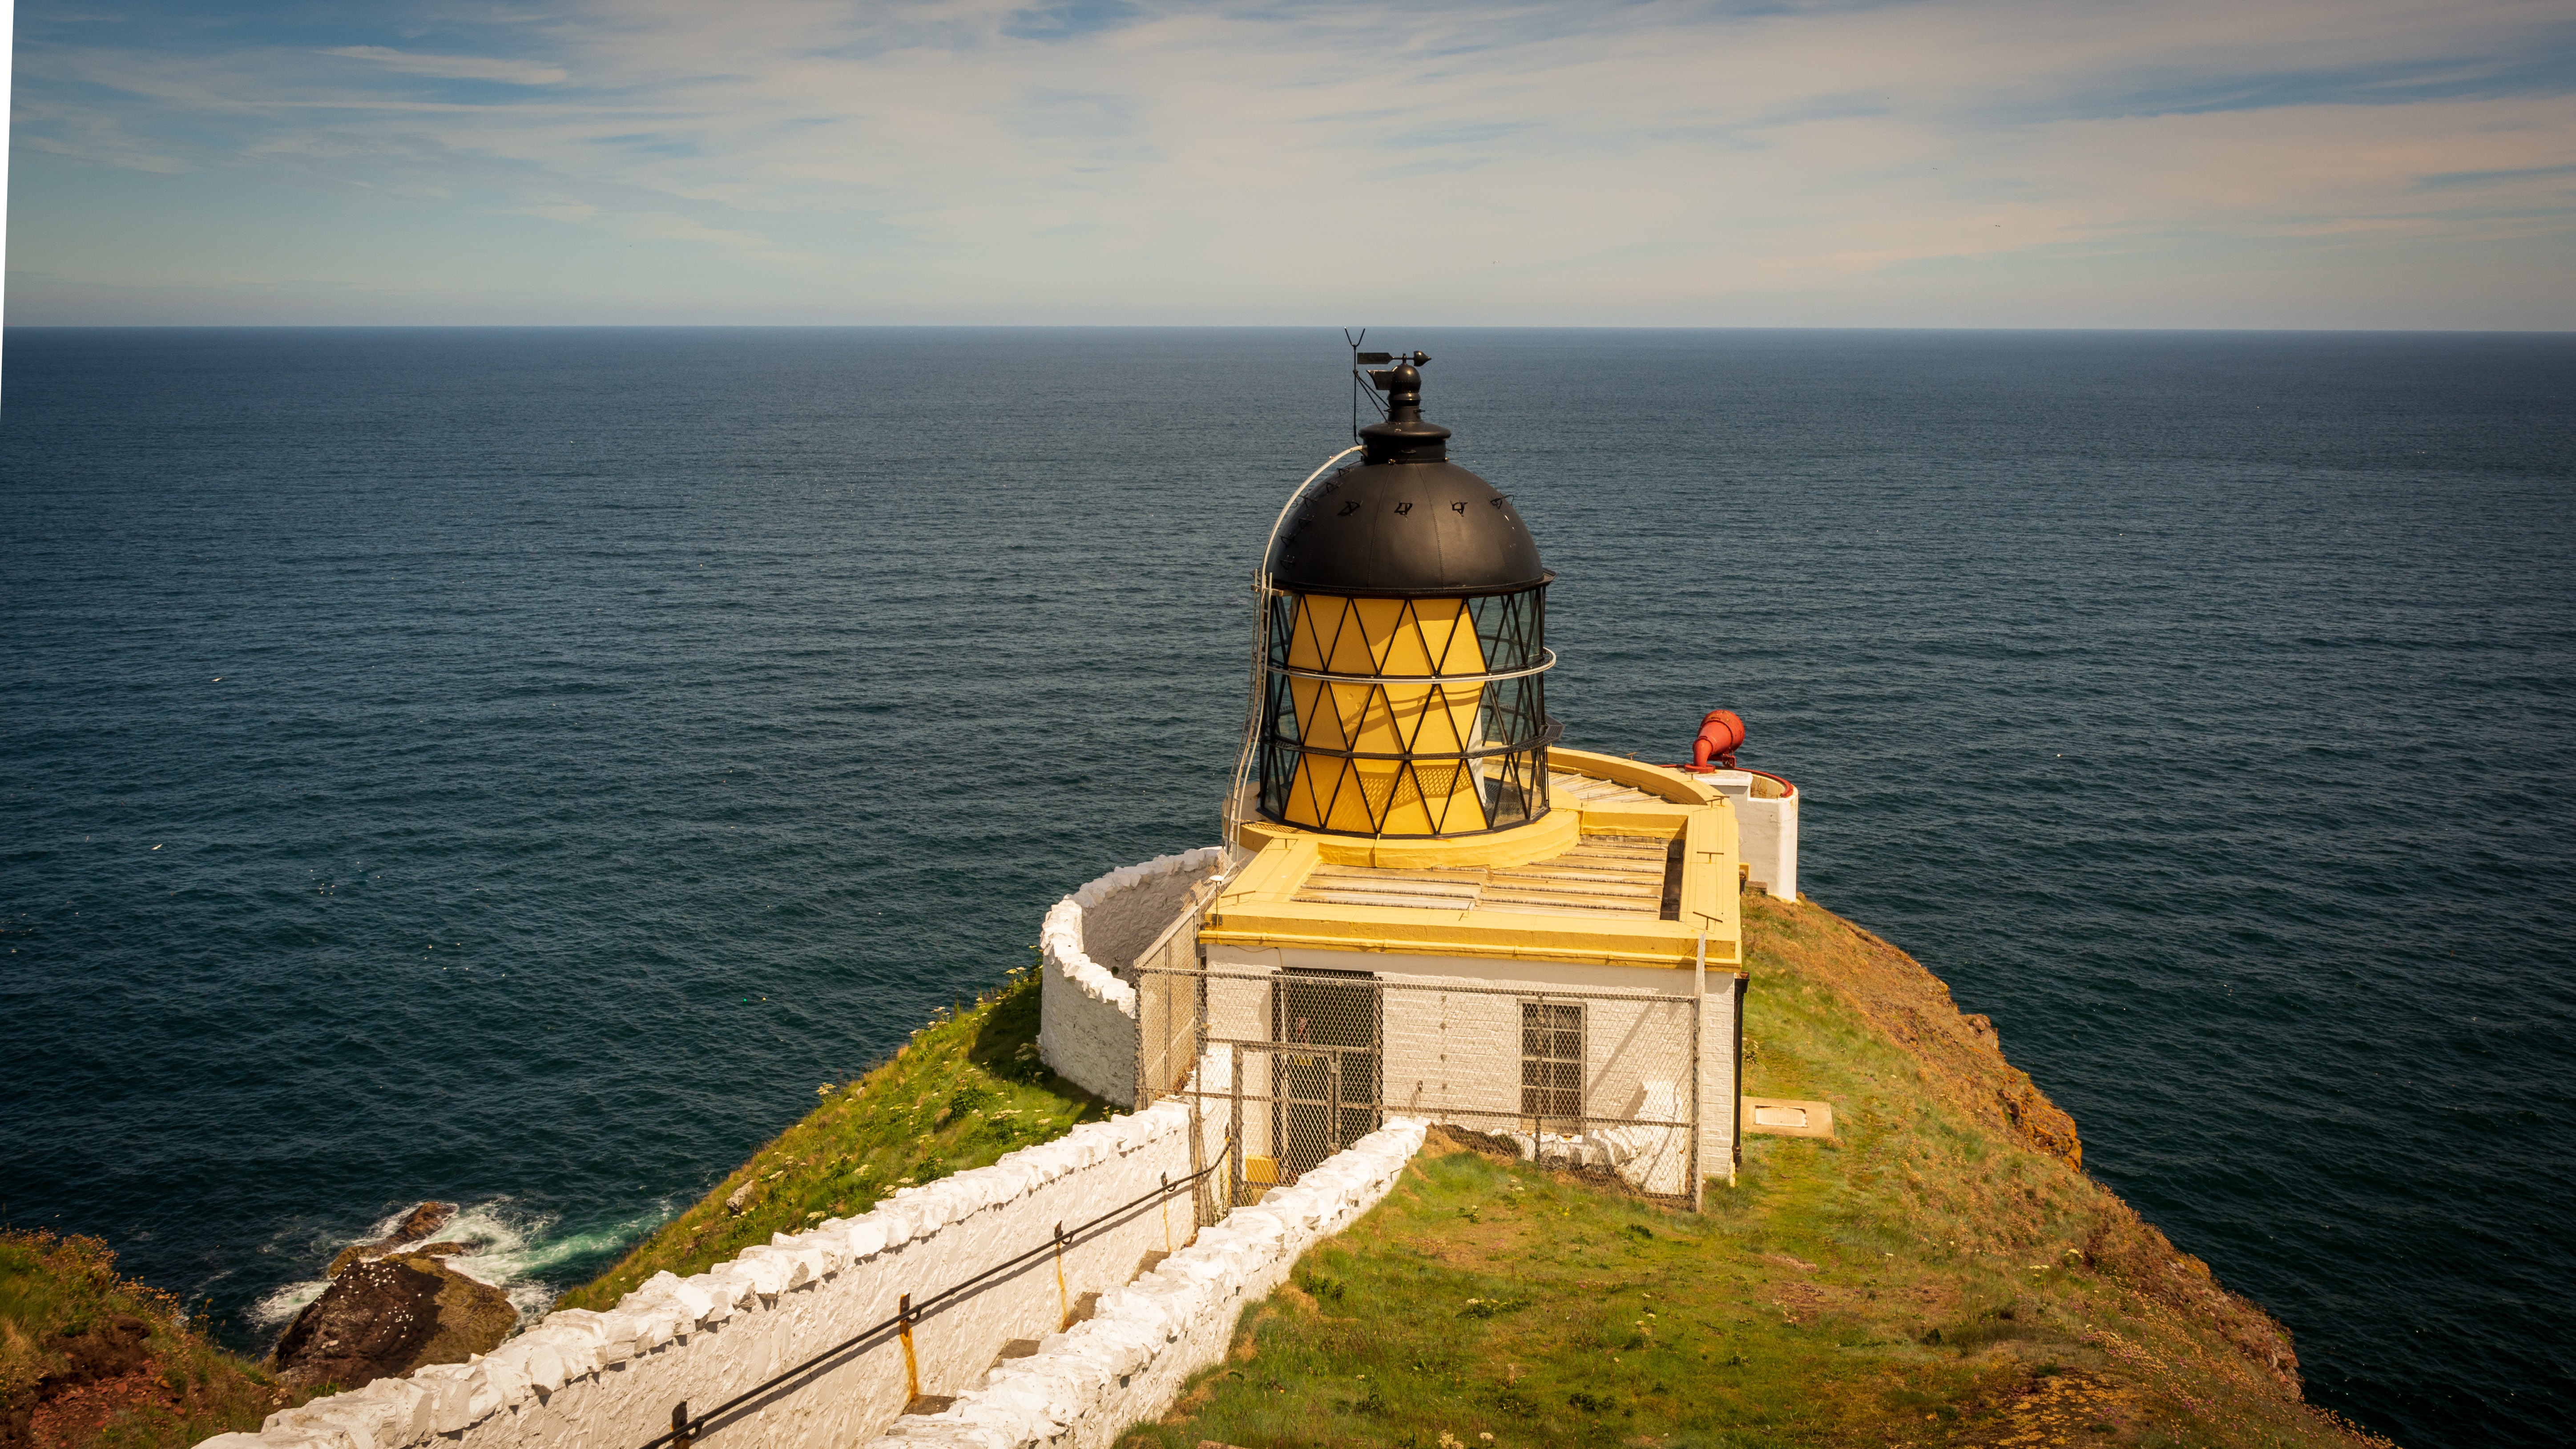
natural, water, sky, plant, cloud, building, tower, lighthouse, coastal and oceanic landforms, terrain, horizon, beacon, landmark, landscape, lake, klippe, shore, headland, coast, grass, hill, island, roof, ocean, place of worship, cape, rock, dome, tourism, bay, cliff, promontory, sea, peninsula, vacation, chapel, inlet, city